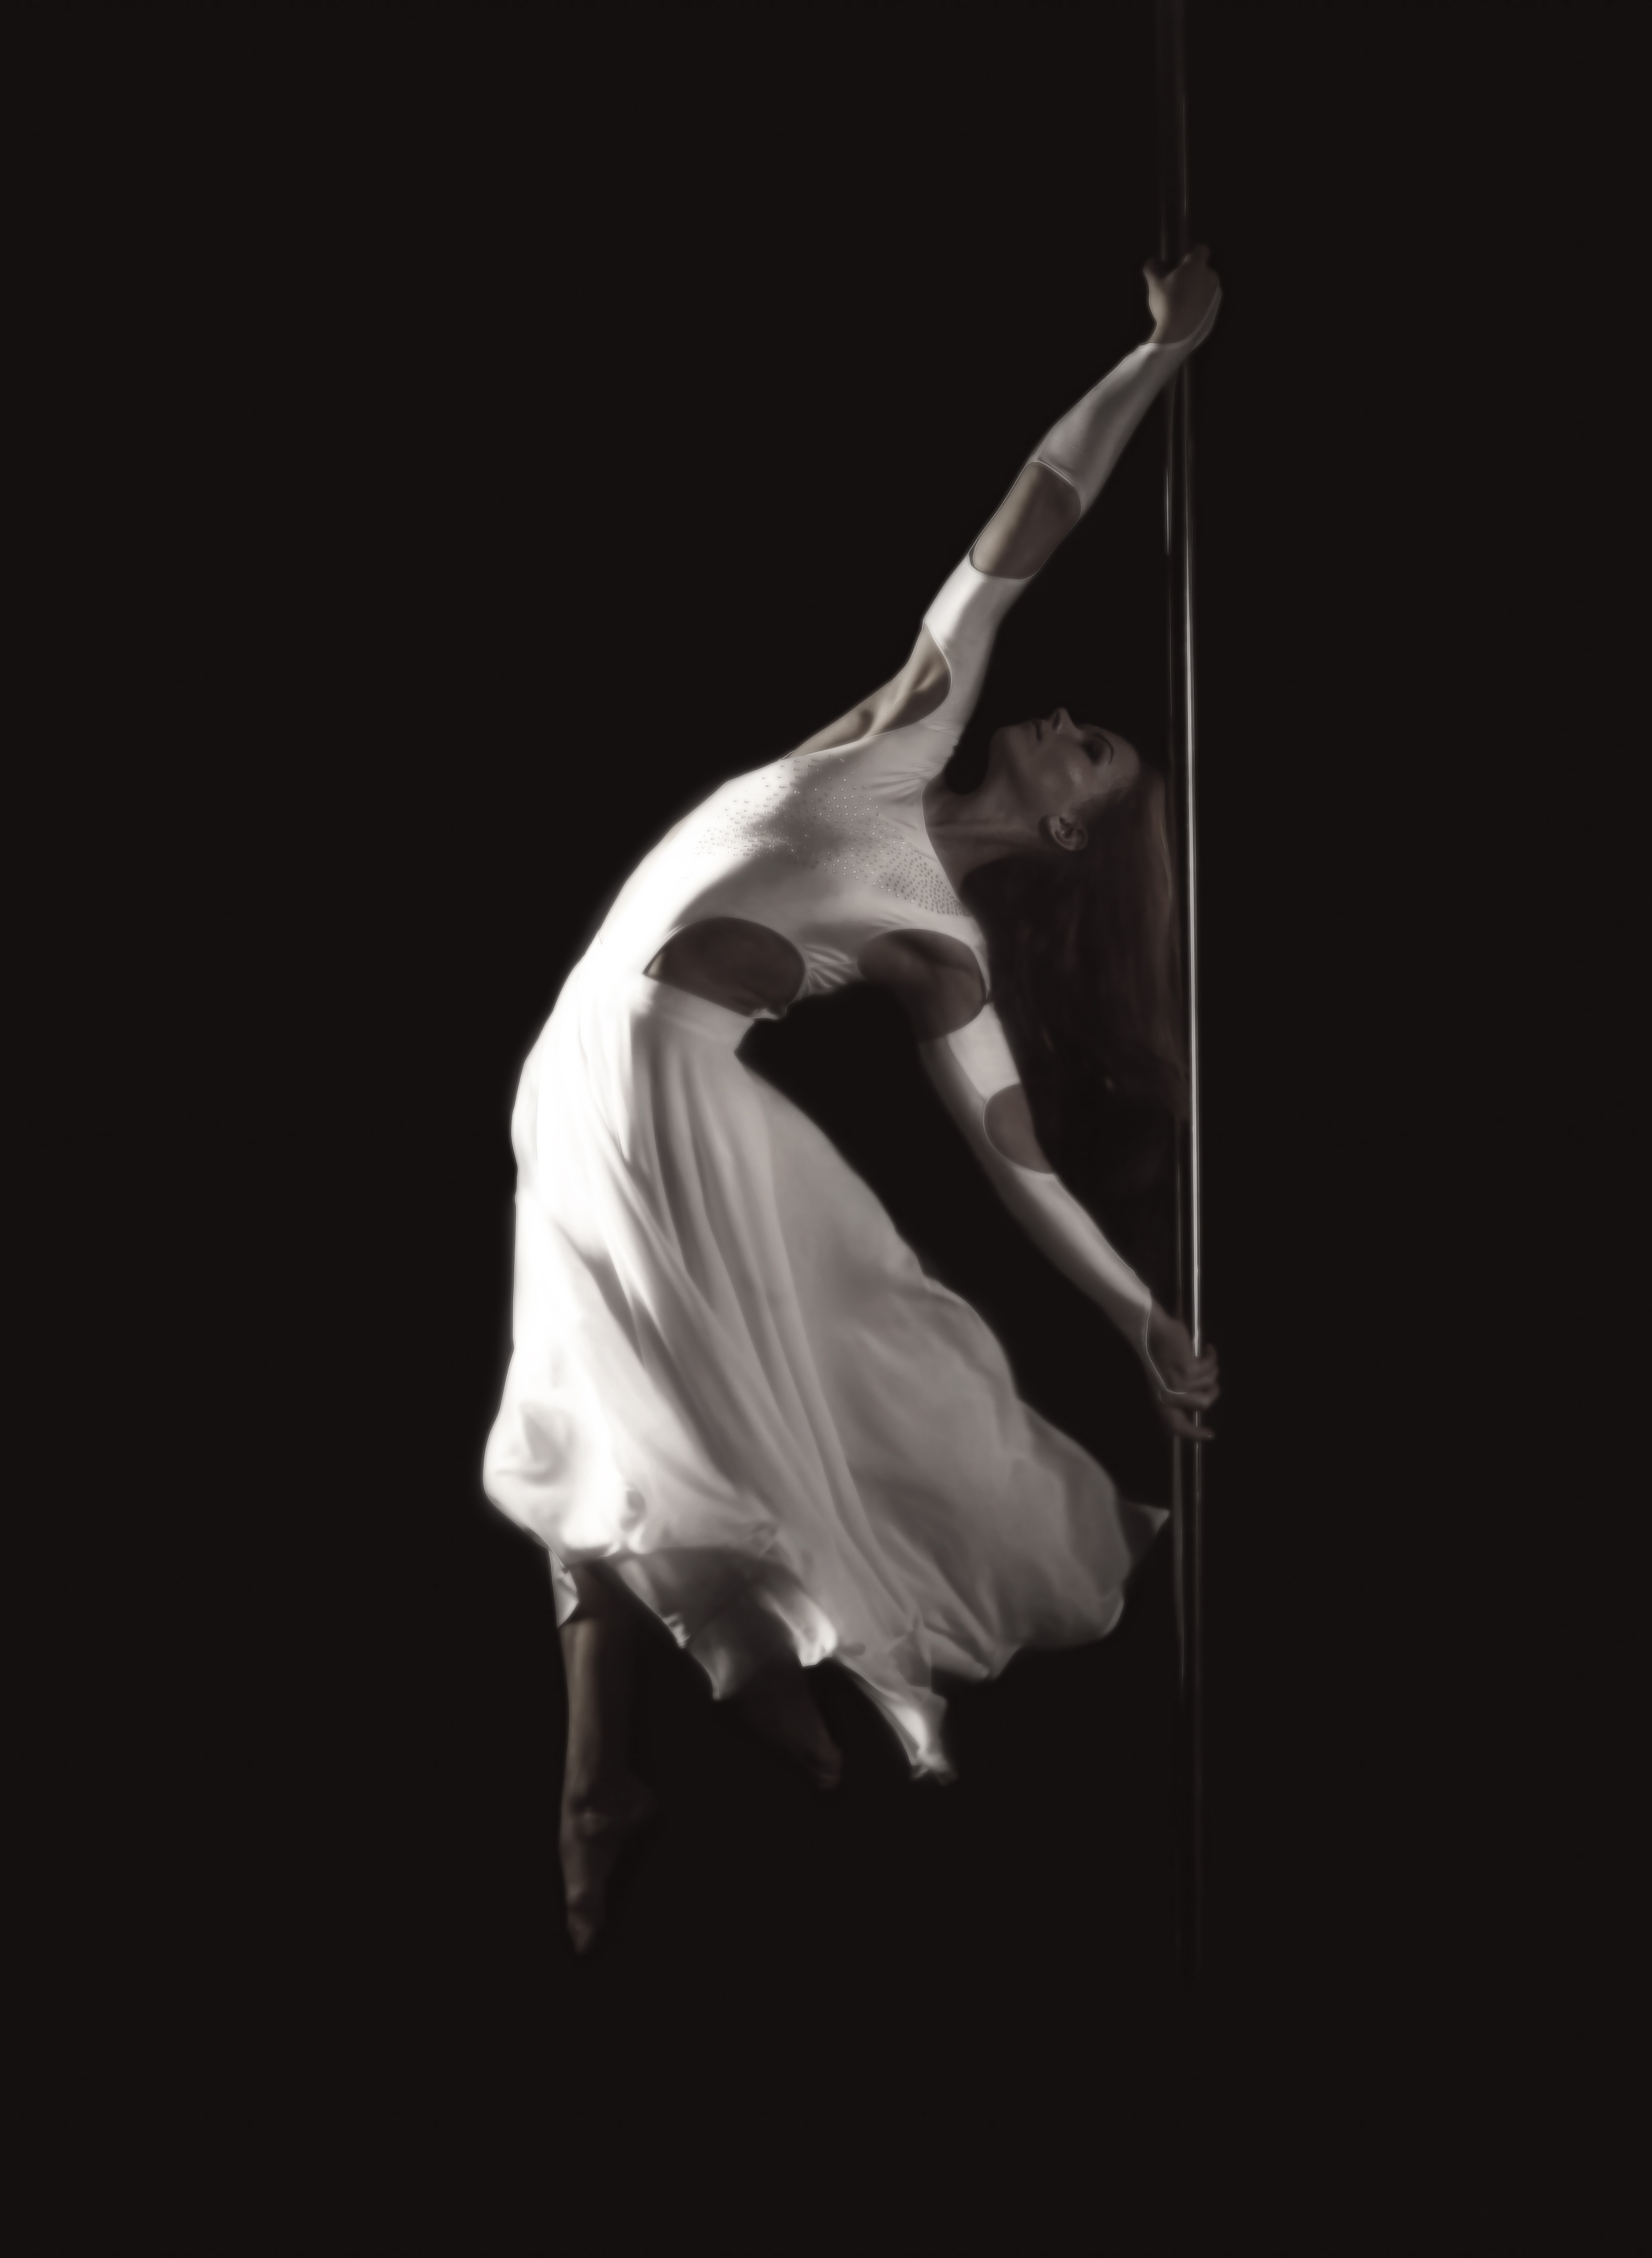
black and white, girl, dance, model, flight, soar, monochrome, performance art, pylon, sports, event, entertainment, pole dance, performing arts, ease, team sport, dance floor, monochrome photography, gravitation, modern dance, concert dance, aerialist, erotic dance